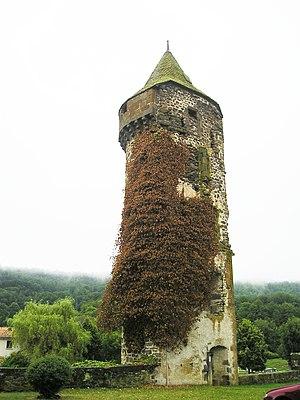
Roffiac est une commune française située dans le département du Cantal, en région d'Auvergne-Rhône-Alpes.
Cet article recense les monuments historiques du département du Cantal, en France.